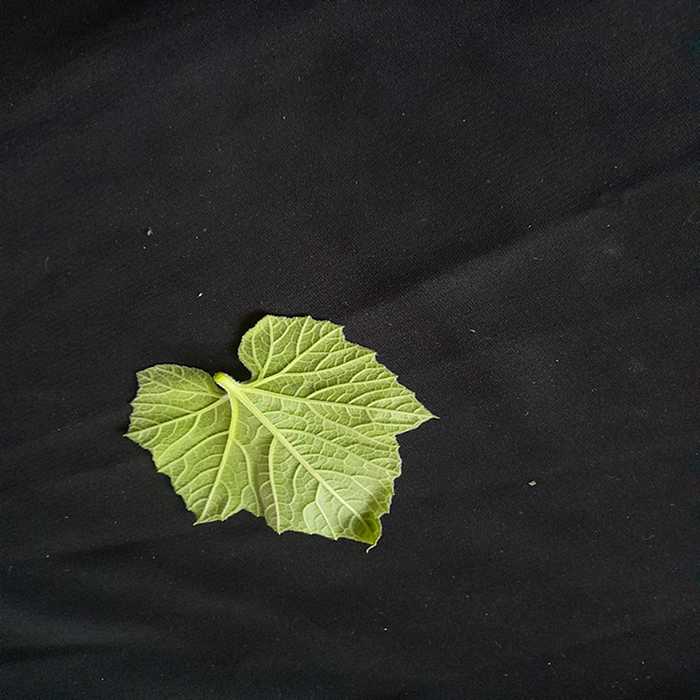
Plant: Bottle gourd
Label: Fresh leaf